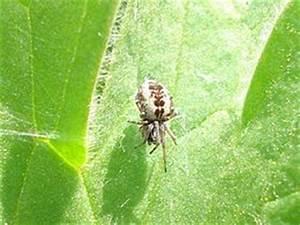
spider